Wedding

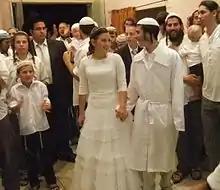
Jewish wedding

In more observant communities, the couple will celebrate for seven more days, called the "Sheva Brachot" (seven blessings) during which the seven wedding blessings are recited at every large gathering during this time.